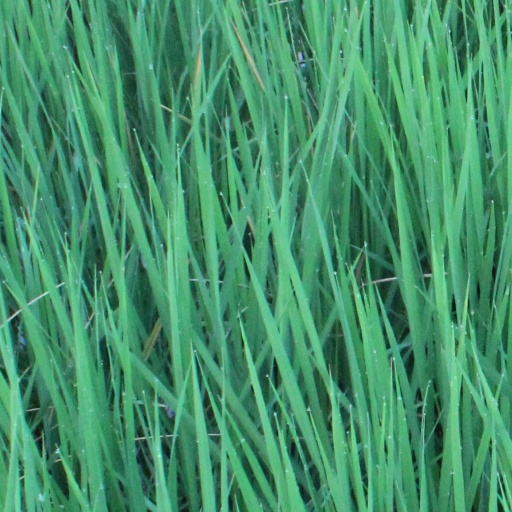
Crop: rice